Encarnación de Díaz

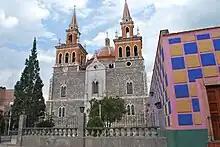
Jesús, María y José Sanctuary

The Jesús, María y José Sanctuary was built between 1865 and 1881 to fulfil a promise made by Father Juan C. Parga. The structure is an eclectic mix of styles with Neogothic dominating. The facade has two towers similar to those of the Guadalajara Cathedral. The main portal has two levels with pilasters and arches. The layout is that of a Greek cross with one circular nave covered by a large cupola lined by nerves and windows. The interior contains five Neogothic altars with the main one containing an image of the Holy Family.